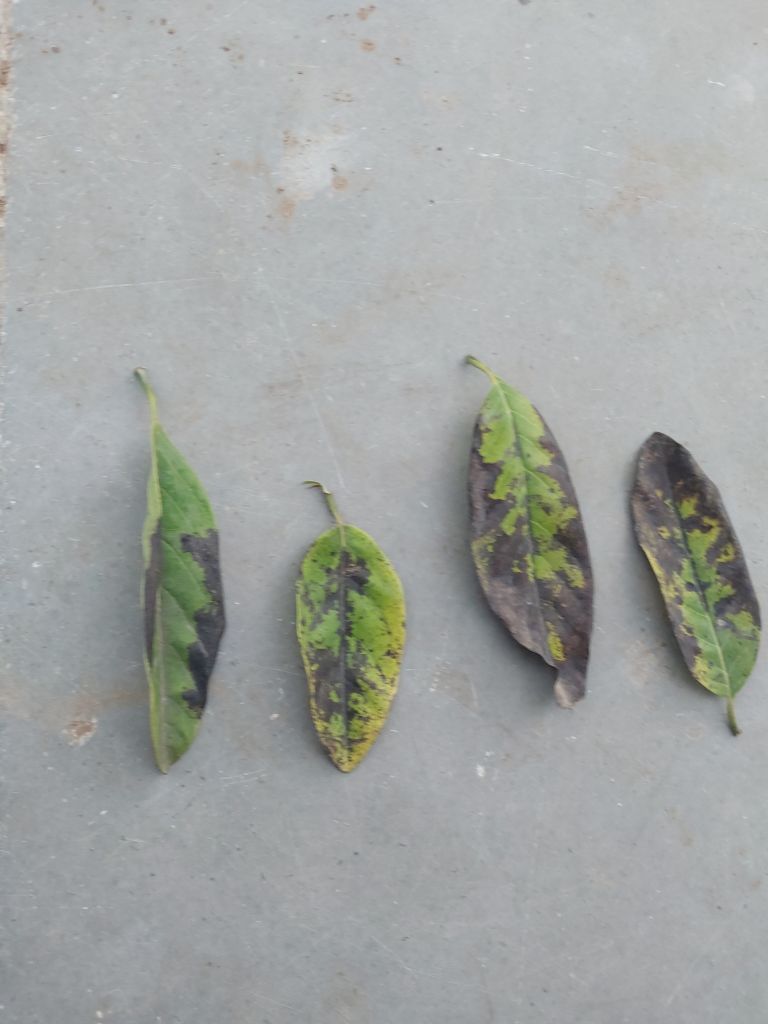
Disease label: Leaf spot on Leaves